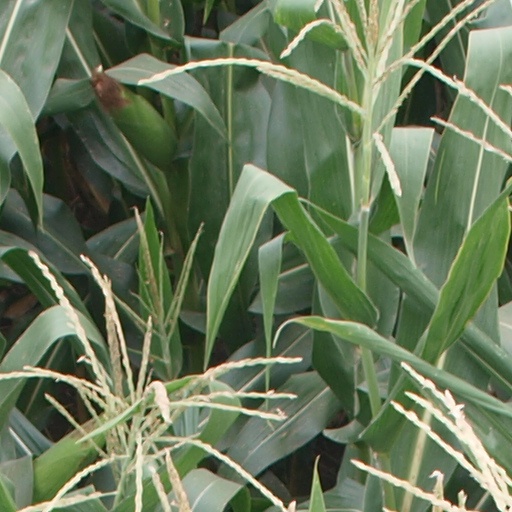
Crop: maize; corn